Marianne Binder-Keller

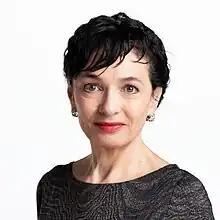
Official portrait, 2021

Marianne Binder-Keller (née Keller; born 15 June 1958) is a Swiss communications professional and politician who currently serves as member of the National Council for The Centre (formerly CVP) since 2019. Binder-Keller currently is a member-elect of the Council of States (Switzerland) after being elected during the second ballot in the 2023 Swiss federal election which was held on 19 November 2023. She defeated Benjamin Giezendanner by roughly 5,000 votes.